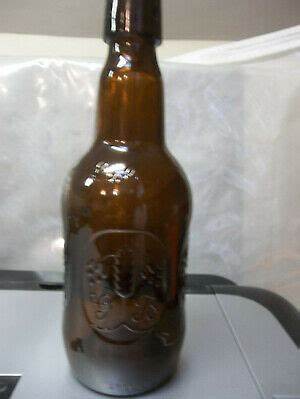
Waste category: glass